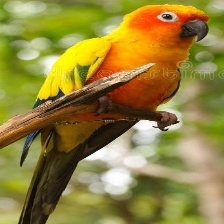
Species: JANDAYA PARAKEET
Scientific name: ARATINGA JANDAYA